Galactose

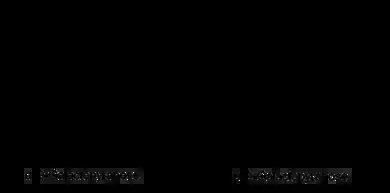
Chair conformation of D-galactopyranose

Galactose is a monosaccharide. When combined with glucose (another monosaccharide) through a condensation reaction, the result is a disaccharide called lactose. The hydrolysis of lactose to glucose and galactose is catalyzed by the enzymes lactase and β-galactosidase. The latter is produced by the "lac" operon in "Escherichia coli".